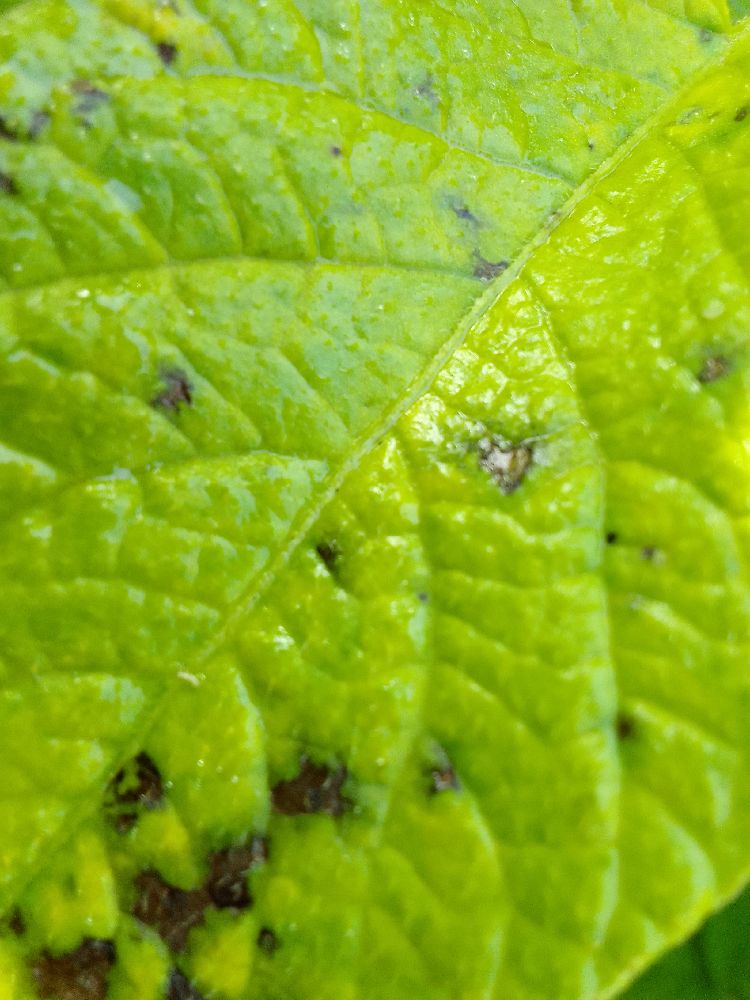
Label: Early blight